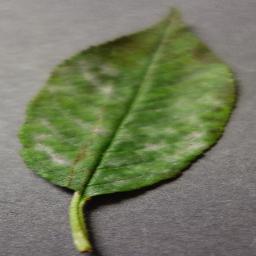
Label: Cherry___Powdery_mildew